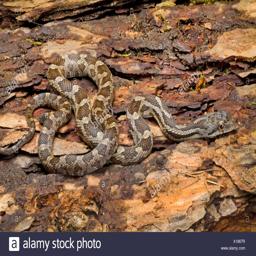
Animal: snakes